Shiftphone

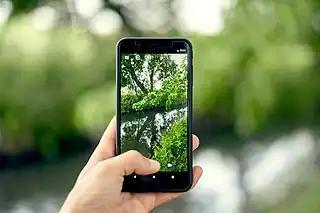
SHIFT6mq

Shiftphone is a modular, easy-to-repair smartphone brand created by the company SHIFT in Germany. The company emphasizes fair trade and ecology, similar to Fairphone. Instead of tantalum capacitors made from coltan, ceramic capacitors are used for their manufacturing. So far, eleven model series have been released. The most recent release was the SHIFT6mq (successor of the Shift6m) in June 2020. The upcoming device will be the SHIFTphone 8, scheduled for release in 2024.